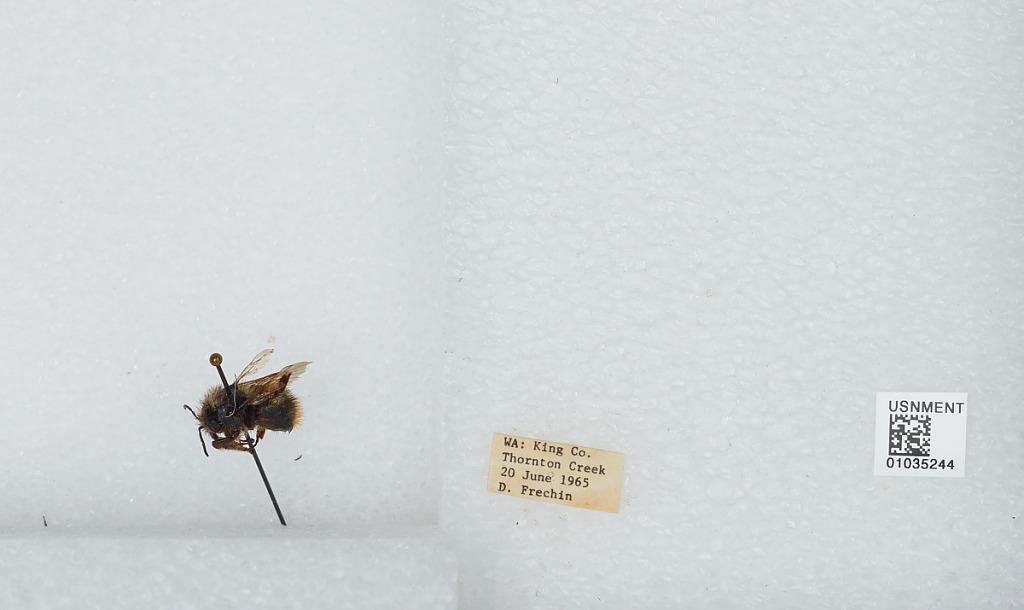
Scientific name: Bombus (Pyrobombus) mixtus Cresson
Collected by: D. Frechin
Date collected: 1965-6-20
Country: United States
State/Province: Washington
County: King
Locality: Thornton Creek
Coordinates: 47.7031, -122.309